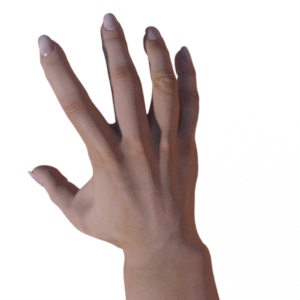
Label: paper